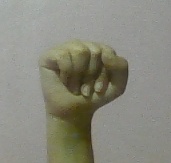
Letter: saad